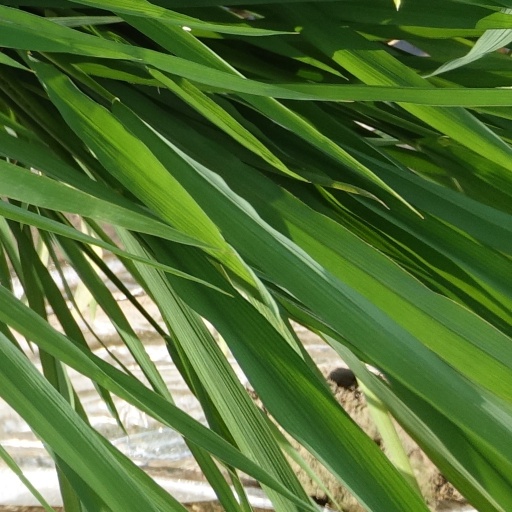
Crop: rice